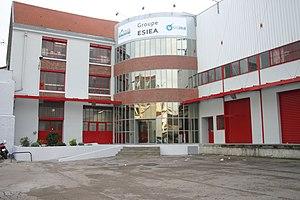
Entrée de l'école ESIEA
L'École supérieure d'informatique électronique automatique, désormais École d’ingénieurs du monde numérique, est l'une des 205 écoles d'ingénieurs françaises accréditées au 1ᵉʳ septembre 2019 à délivrer un diplôme d'ingénieur.